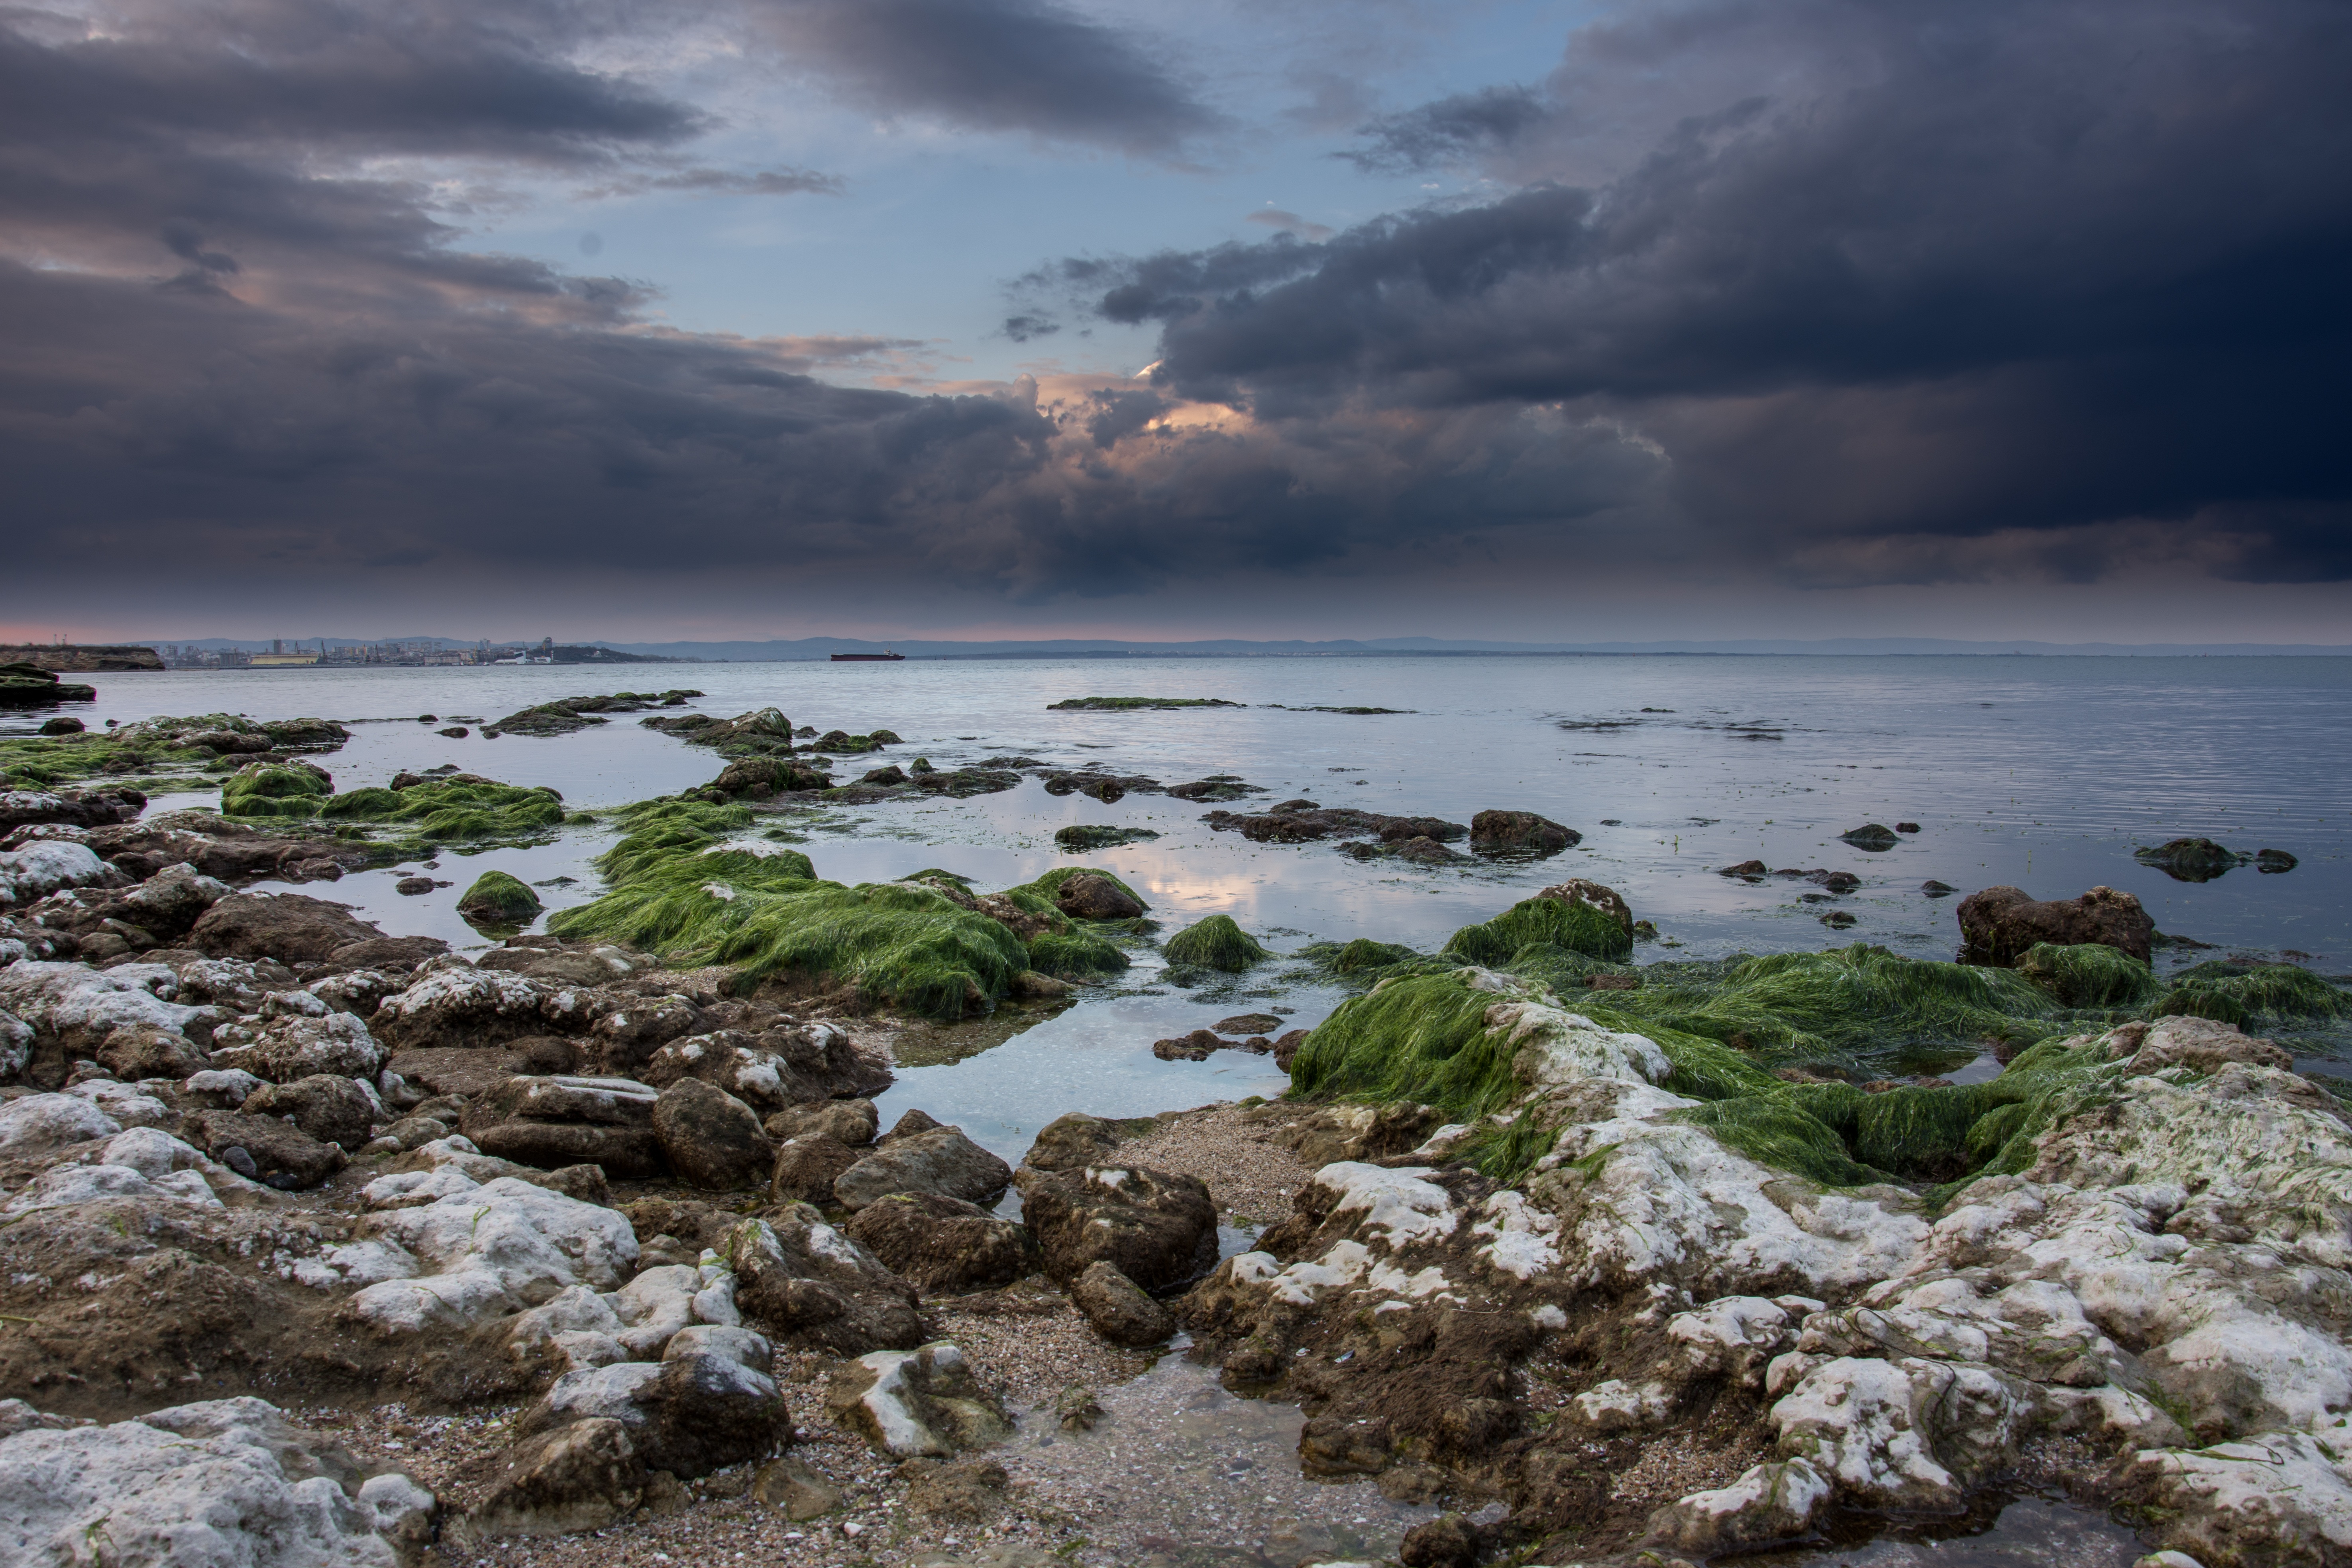
beach, landscape, sea, coast, water, nature, outdoor, rock, ocean, horizon, mountain, cloud, sky, shore, wave, lake, panorama, summer, vacation, travel, cliff, cove, scenic, natural, scenery, weather, bay, blue, tourism, terrain, material, body of water, stones, relaxation, loch, bulgaria, burgas